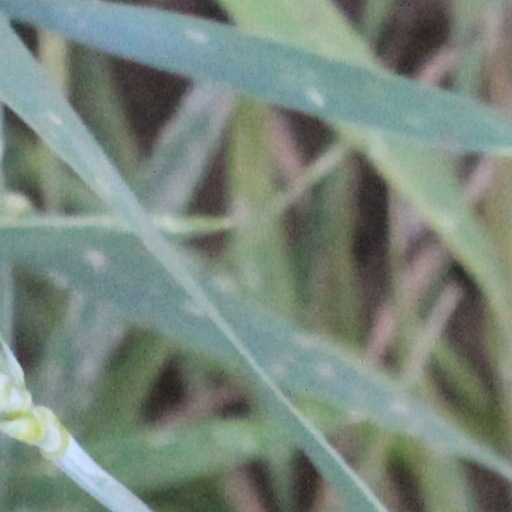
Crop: wheat